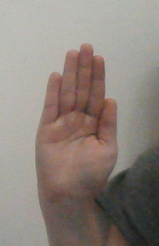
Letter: seen